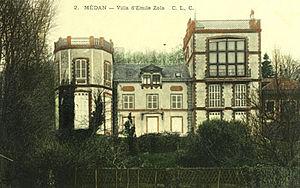
Émile Zola est un écrivain et journaliste français, né le 2 avril 1840 à Paris et mort le 29 septembre 1902 dans la même ville. Considéré comme le chef de file du naturalisme, c'est l'un des romanciers français les plus populaires, les plus publiés, traduits et commentés au monde. Ses romans ont connu de très nombreuses adaptations au cinéma et à la télévision.